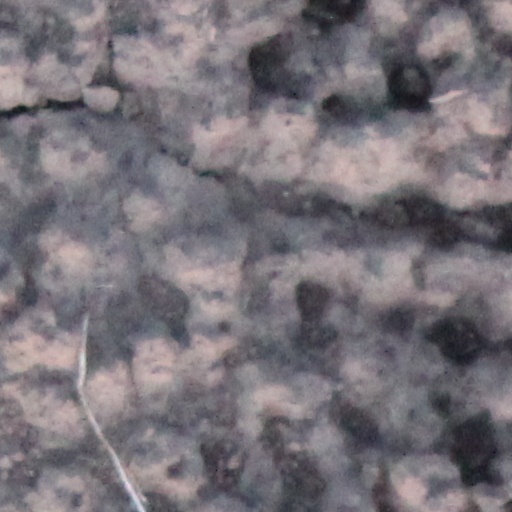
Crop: wheat